Slieve Donard

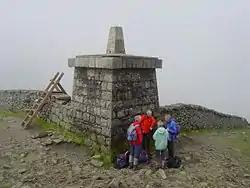
The Mourne Wall and the stone tower at the summit

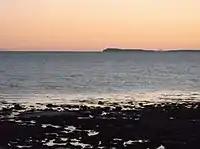
Slieve Donard seen from Port William, Scotland, across the Mull of Galloway (about 105 km)

Up until the 1830s, people made a pilgrimage to the mountaintop in late July each year. It is likely that this was originally a Lughnasadh ritual that became Christianized. The church at Maghera and St Mary's Church at Ballaghanery Upper may have been starting points for the pilgrimage.